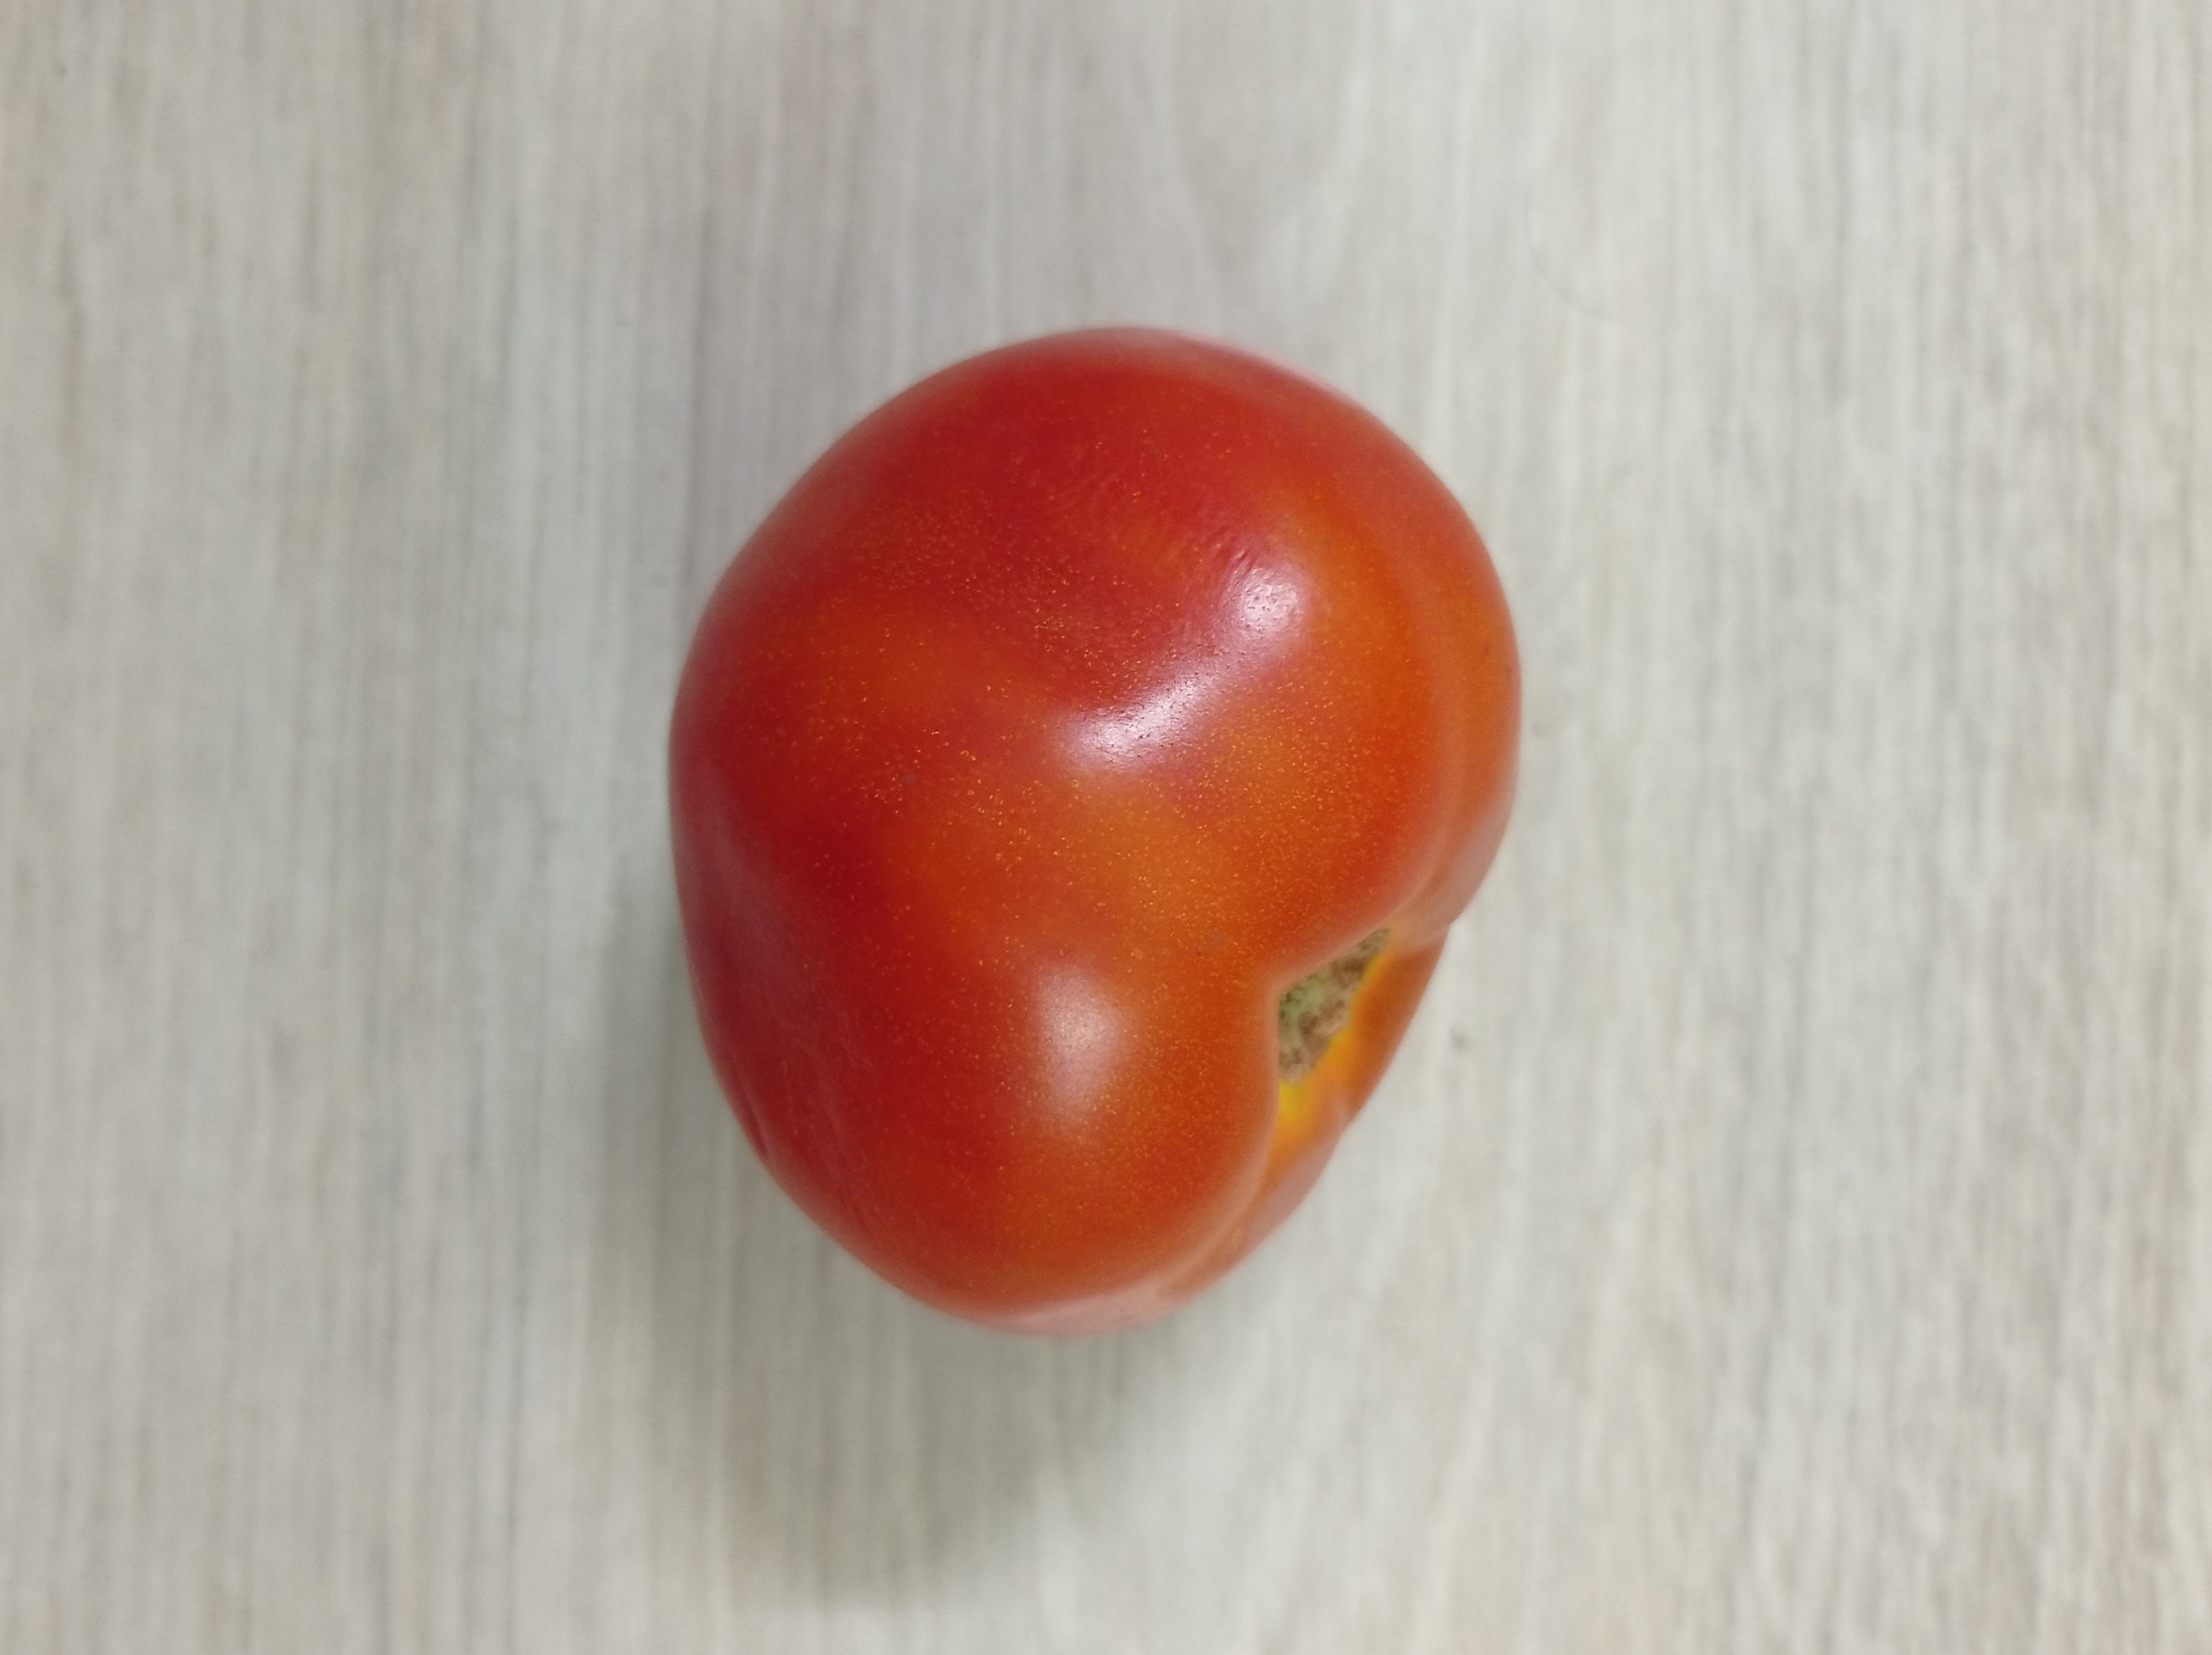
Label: Fresh